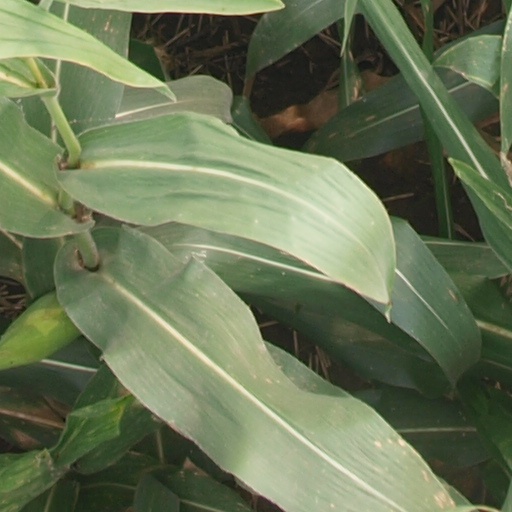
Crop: maize; corn